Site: brandenburg
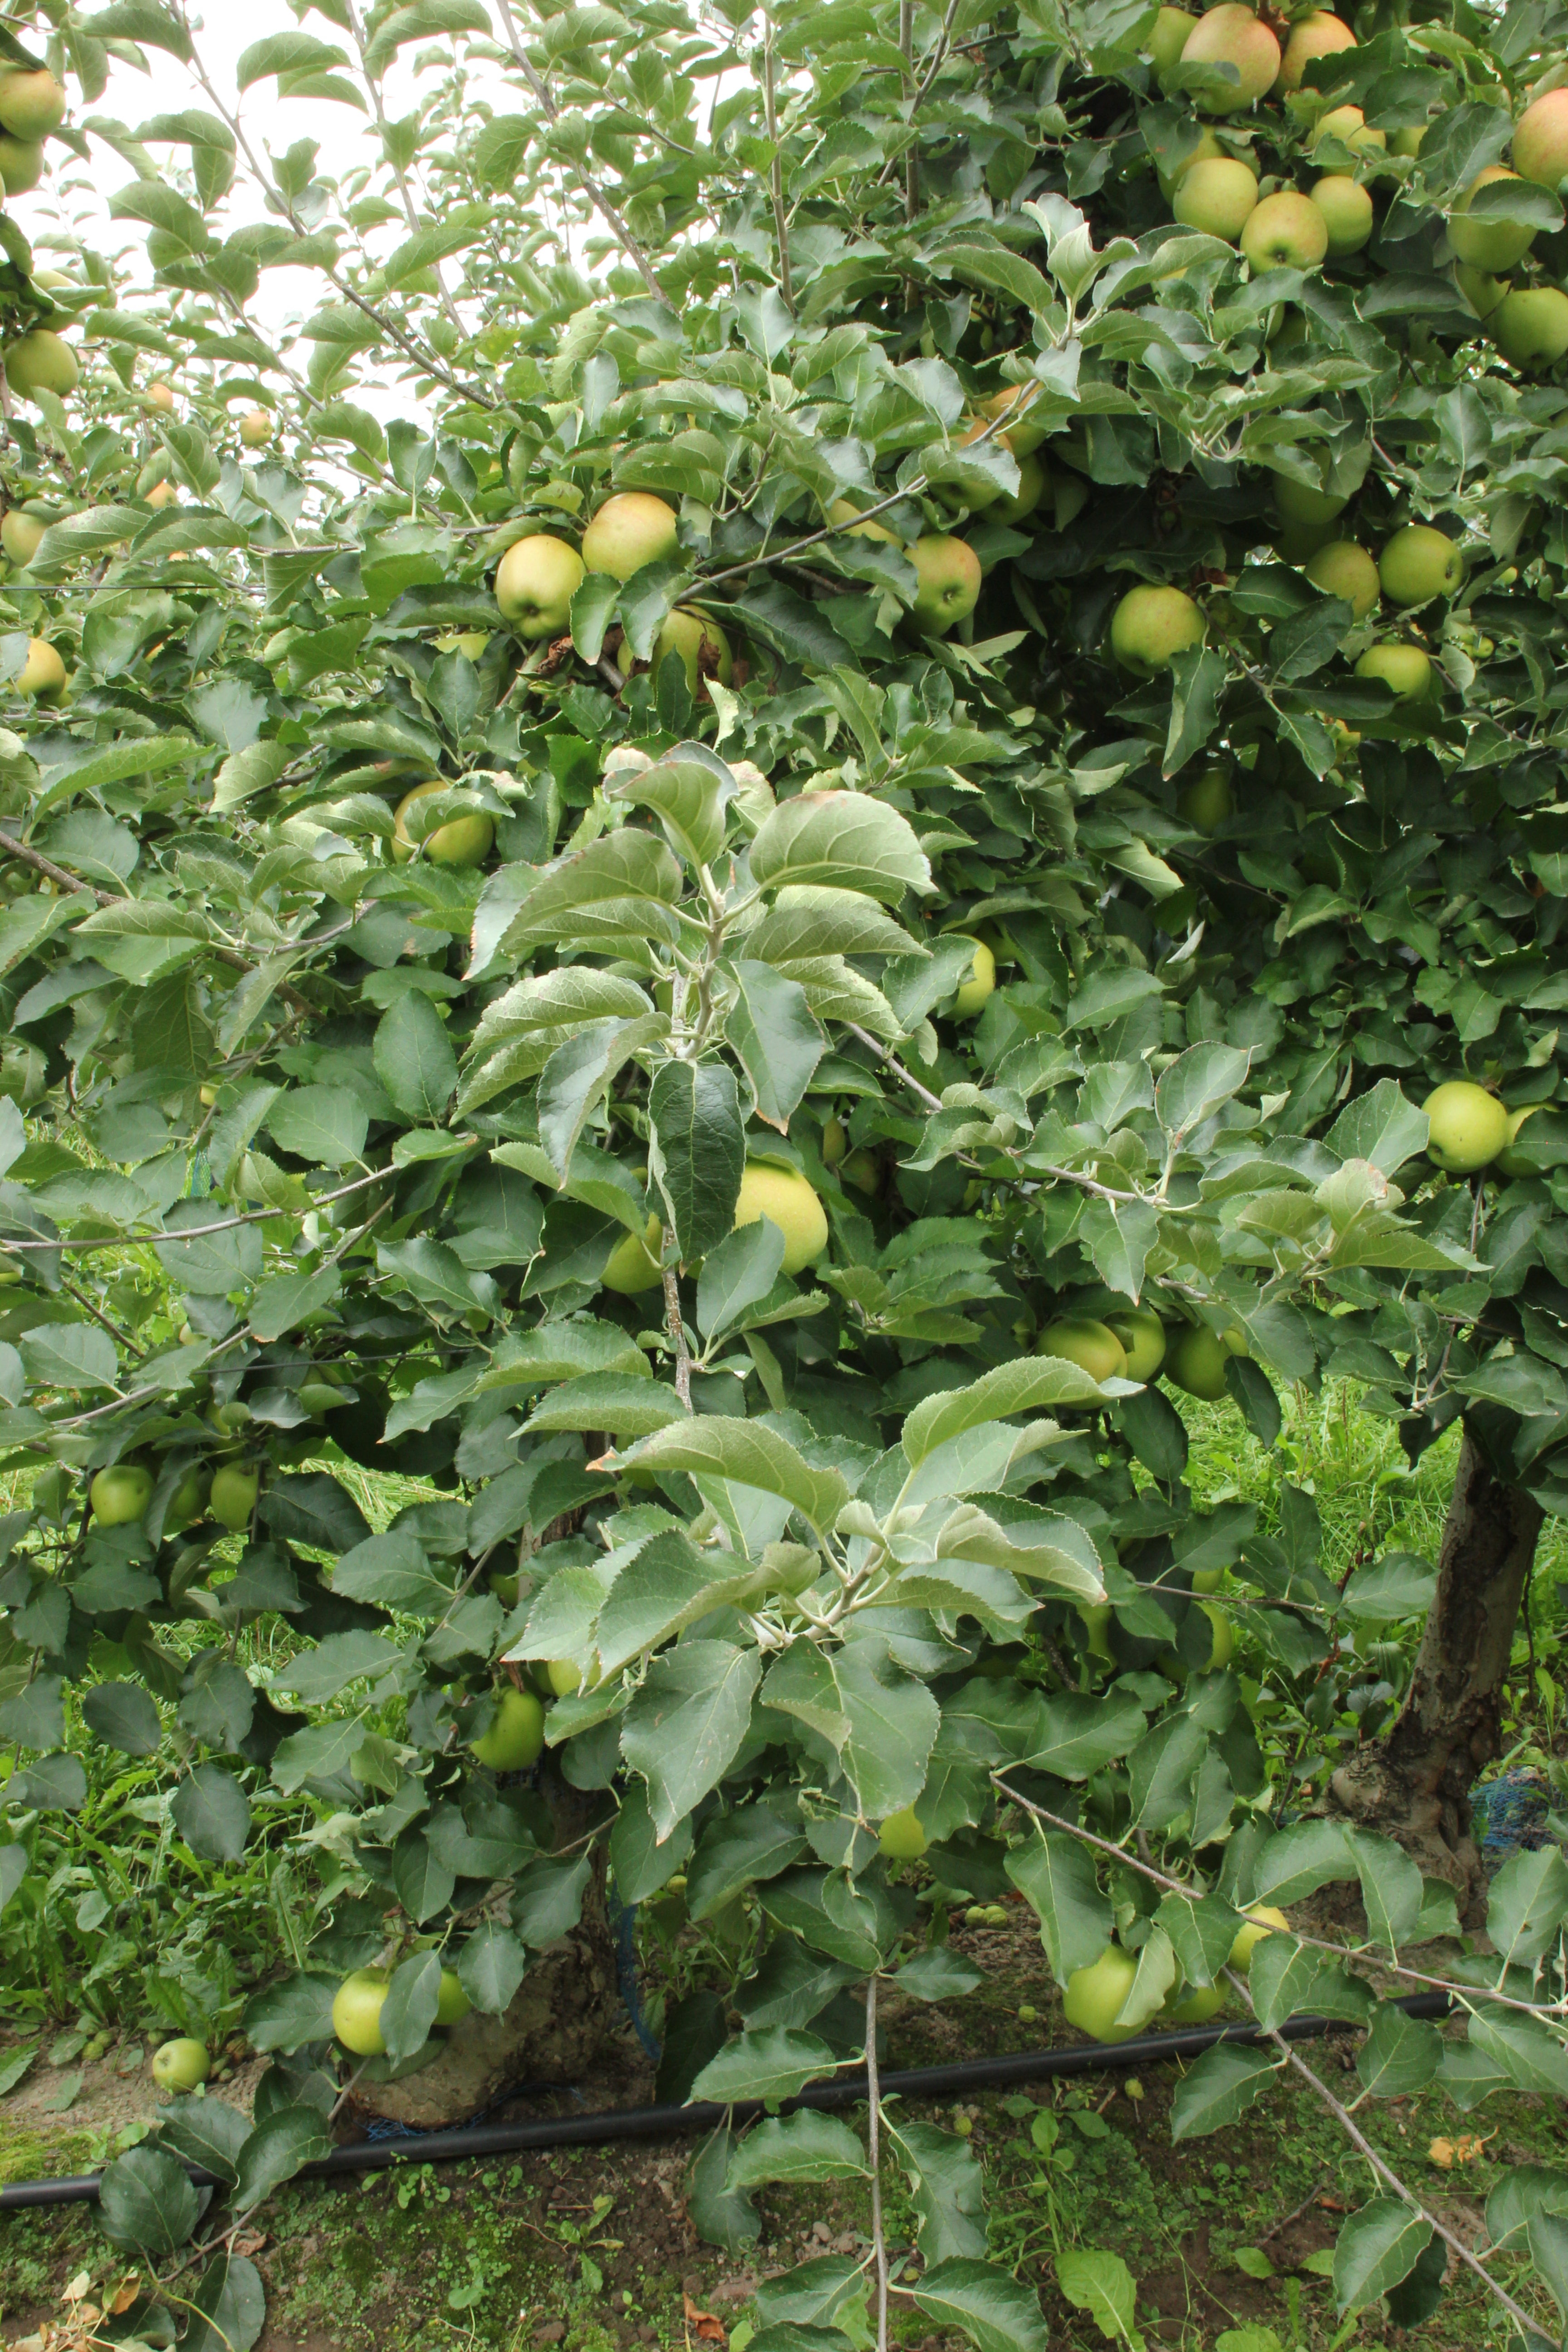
Growth stage (BBCH 87): Maturity of fruit and seed